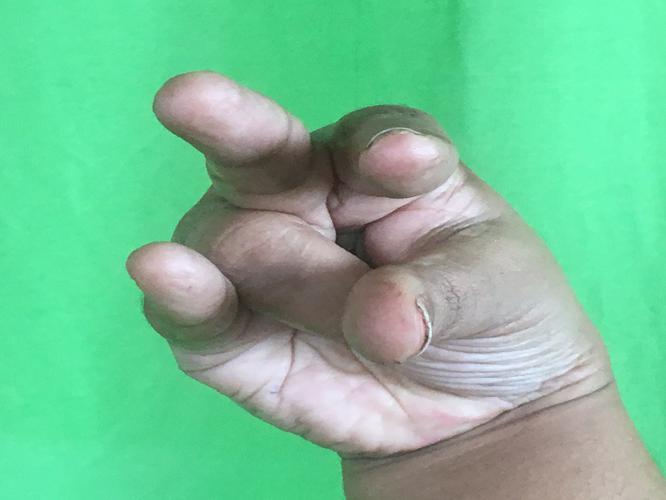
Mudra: Kangulam
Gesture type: single_hand